The Flintstones

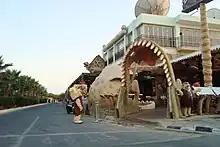
A Flintstones-themed cafeteria and bar in Ayia Napa, Cyprus

Miles Laboratories (now part of Bayer Corporation) and their One-A-Day vitamin brand was the alternate sponsor of the original "Flintstones" series during its first two seasons, and in the late 1960s, Miles introduced Flintstones Chewable Vitamins, fruit-flavored multivitamin tablets for children in the shape of the Flintstones characters, which are still currently being sold.